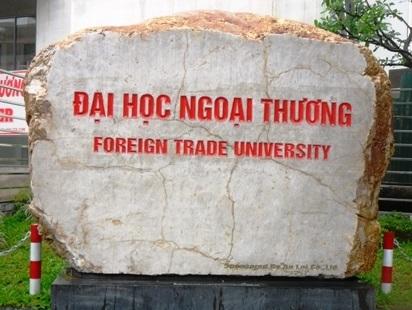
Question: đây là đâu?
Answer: đây là đại học ngoại thương